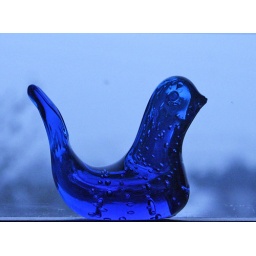
A glass bird taken against the light